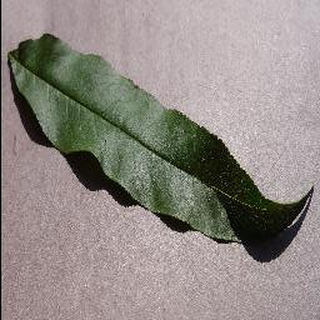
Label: healthy_peach